Chen Peiqiu

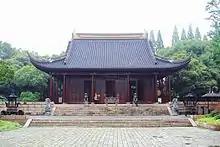
The Tianfei Palace in Songjiang

In late 2014, Chen Peiqiu was awarded the lifetime achievement award of the Shanghai Art and Literature Prize. In 2015, the Shanghai municipal government opened the Xie Zhiliu and Chen Peiqiu Art Gallery in Nanhui New City, Pudong, in honour of the artist couple. Some of her calligraphy is also preserved at the Tianfei Palace in Songjiang's Fangta Park.